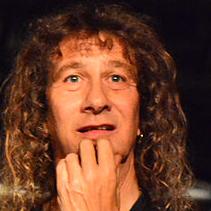
Age: 57